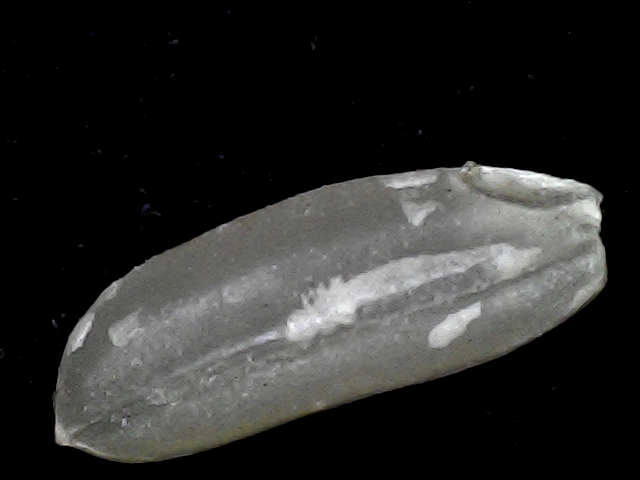
Rice variety: BD72